Prospect Park Historic District (Davenport, Iowa)

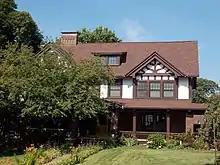
Rowland Harned House

Other significant people to Davenport economic life who lived in the neighborhood included Charles J. von Maur (1800 East River Drive) and Rowland Harned (830 Mississippi). They were partners in a local department store, Harned-Von Maur, that grew into the department store chain Von Maur. Davenport architect Parke T. Burrows, of the prominent local firm of Temple and Burrows, designed his Tudor Revival-style home at 935 Mississippi Avenue. He lived next door to lumber baron Edward S. Crossett in another Burrows-designed Tudor house. Other people involved in the lumber industry included Jules J. DeLescaille (901 Mississippi) and Ralph Lindsay, vice-president of the Lindsay-Phelps Company (224 Prospect Terrace).